Cornelius Pass Road

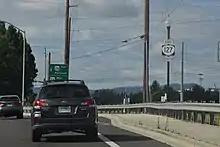
Southern terminus of OR 127, as seen in 2021

On February 16, 2021, the Washington County Board of Commissioners approved the reallocation of $8 million, previously reserved for a bridge replacement project on nearby Century Boulevard, to partially fund the construction of a 5-lane bridge carrying Cornelius Pass over Butternut Creek. This $14.1 million project further extends the road south from its current terminus and allows further extensions southward toward Farmington Road to proceed. Construction on the single-span concrete bridge commenced in April 2023 and was completed in September 2024. A pedestrian bridge is to be suspended underneath. Work continued on an extension of the road to a newly built intersection with Kinnaman Road through 2021.